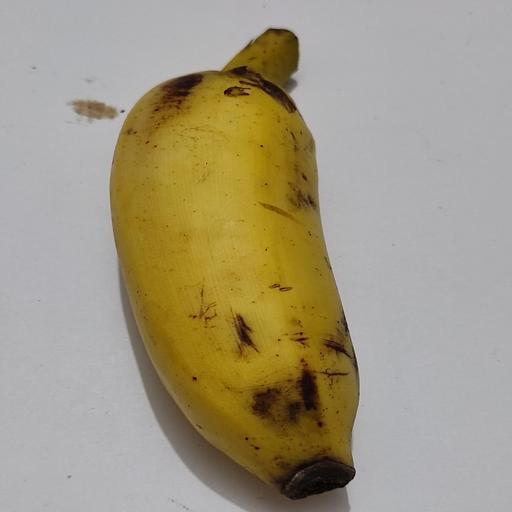
Crop type: Banana